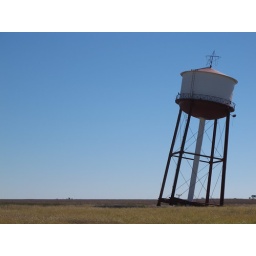
The leaning water tower of Groom in Texas